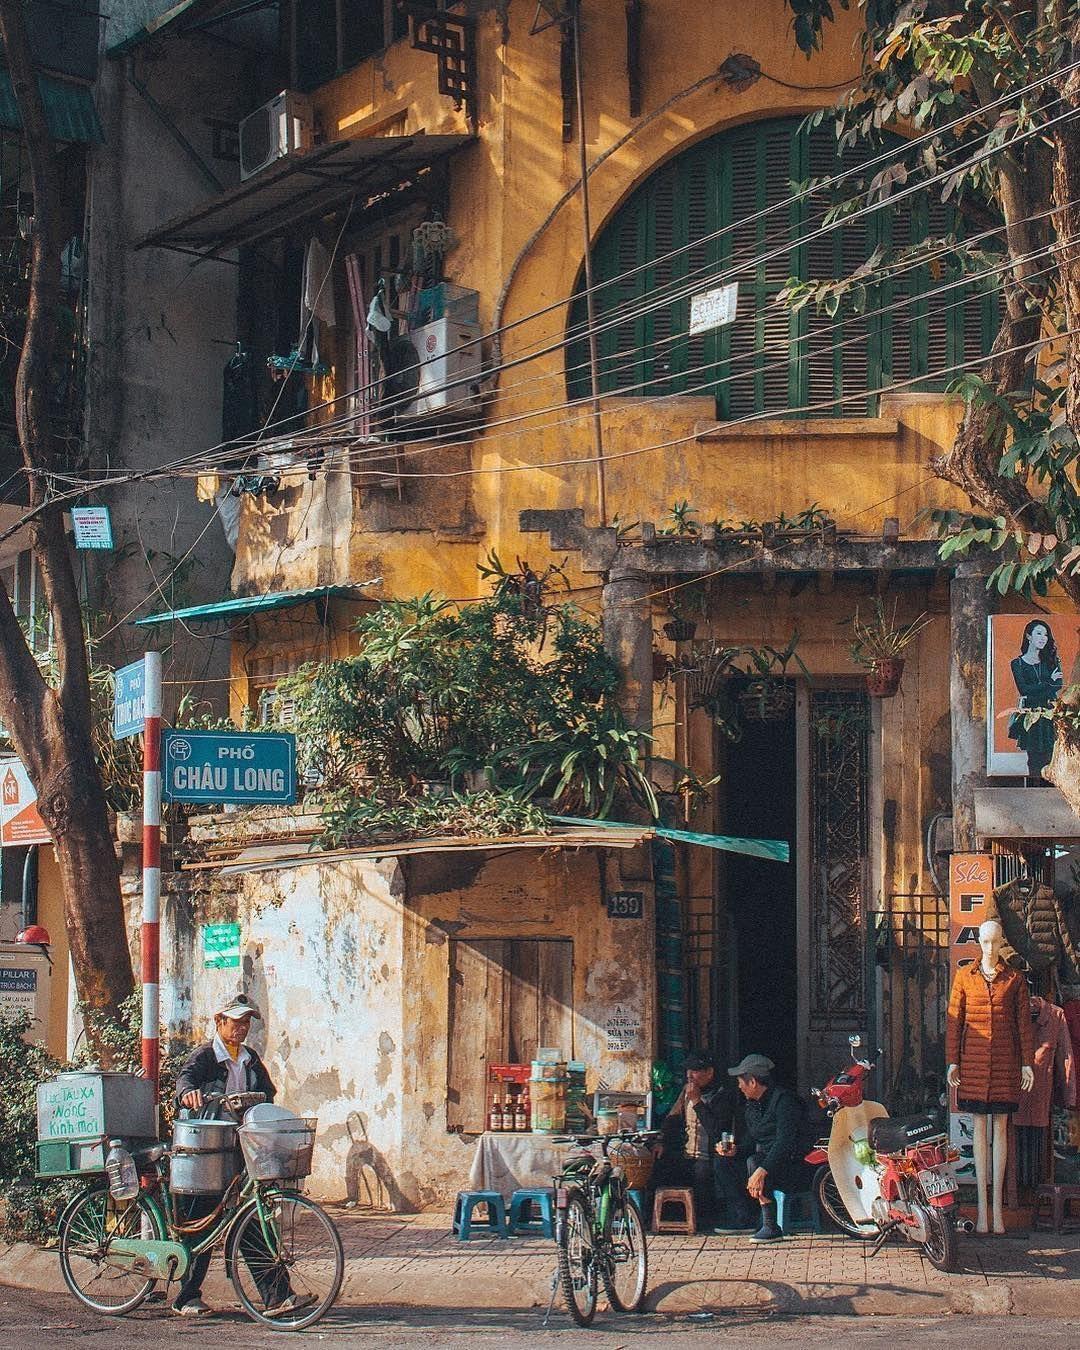
có một người đàn ông đang dắt xe đạp ở trên đường